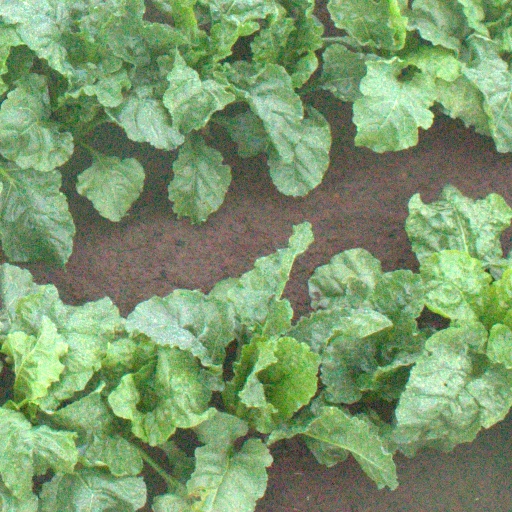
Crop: sugar beet